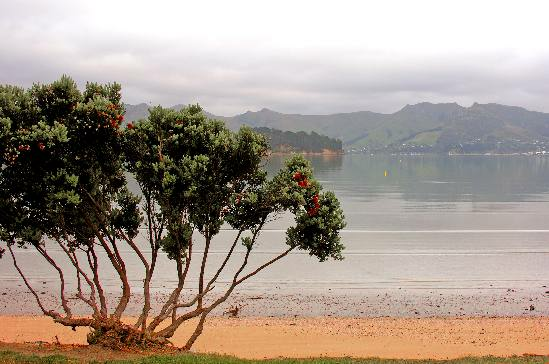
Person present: No